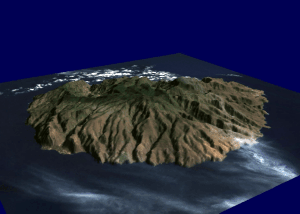
La Gomera est l'une des sept îles principales des Canaries. Elle est située dans l'océan Atlantique à l'ouest de l'archipel et appartient à la province de Santa Cruz de Tenerife. La commune de San Sebastián de la Gomera est le siège du cabildo insulaire. La Gomera a une population de 20 783 habitants en 2015, ce qui en fait la sixième île des Canaries en population. En outre, elle se classe au sixième rang avec une superficie de 369,76 kilomètres carrés.